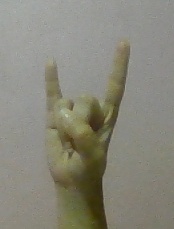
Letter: la